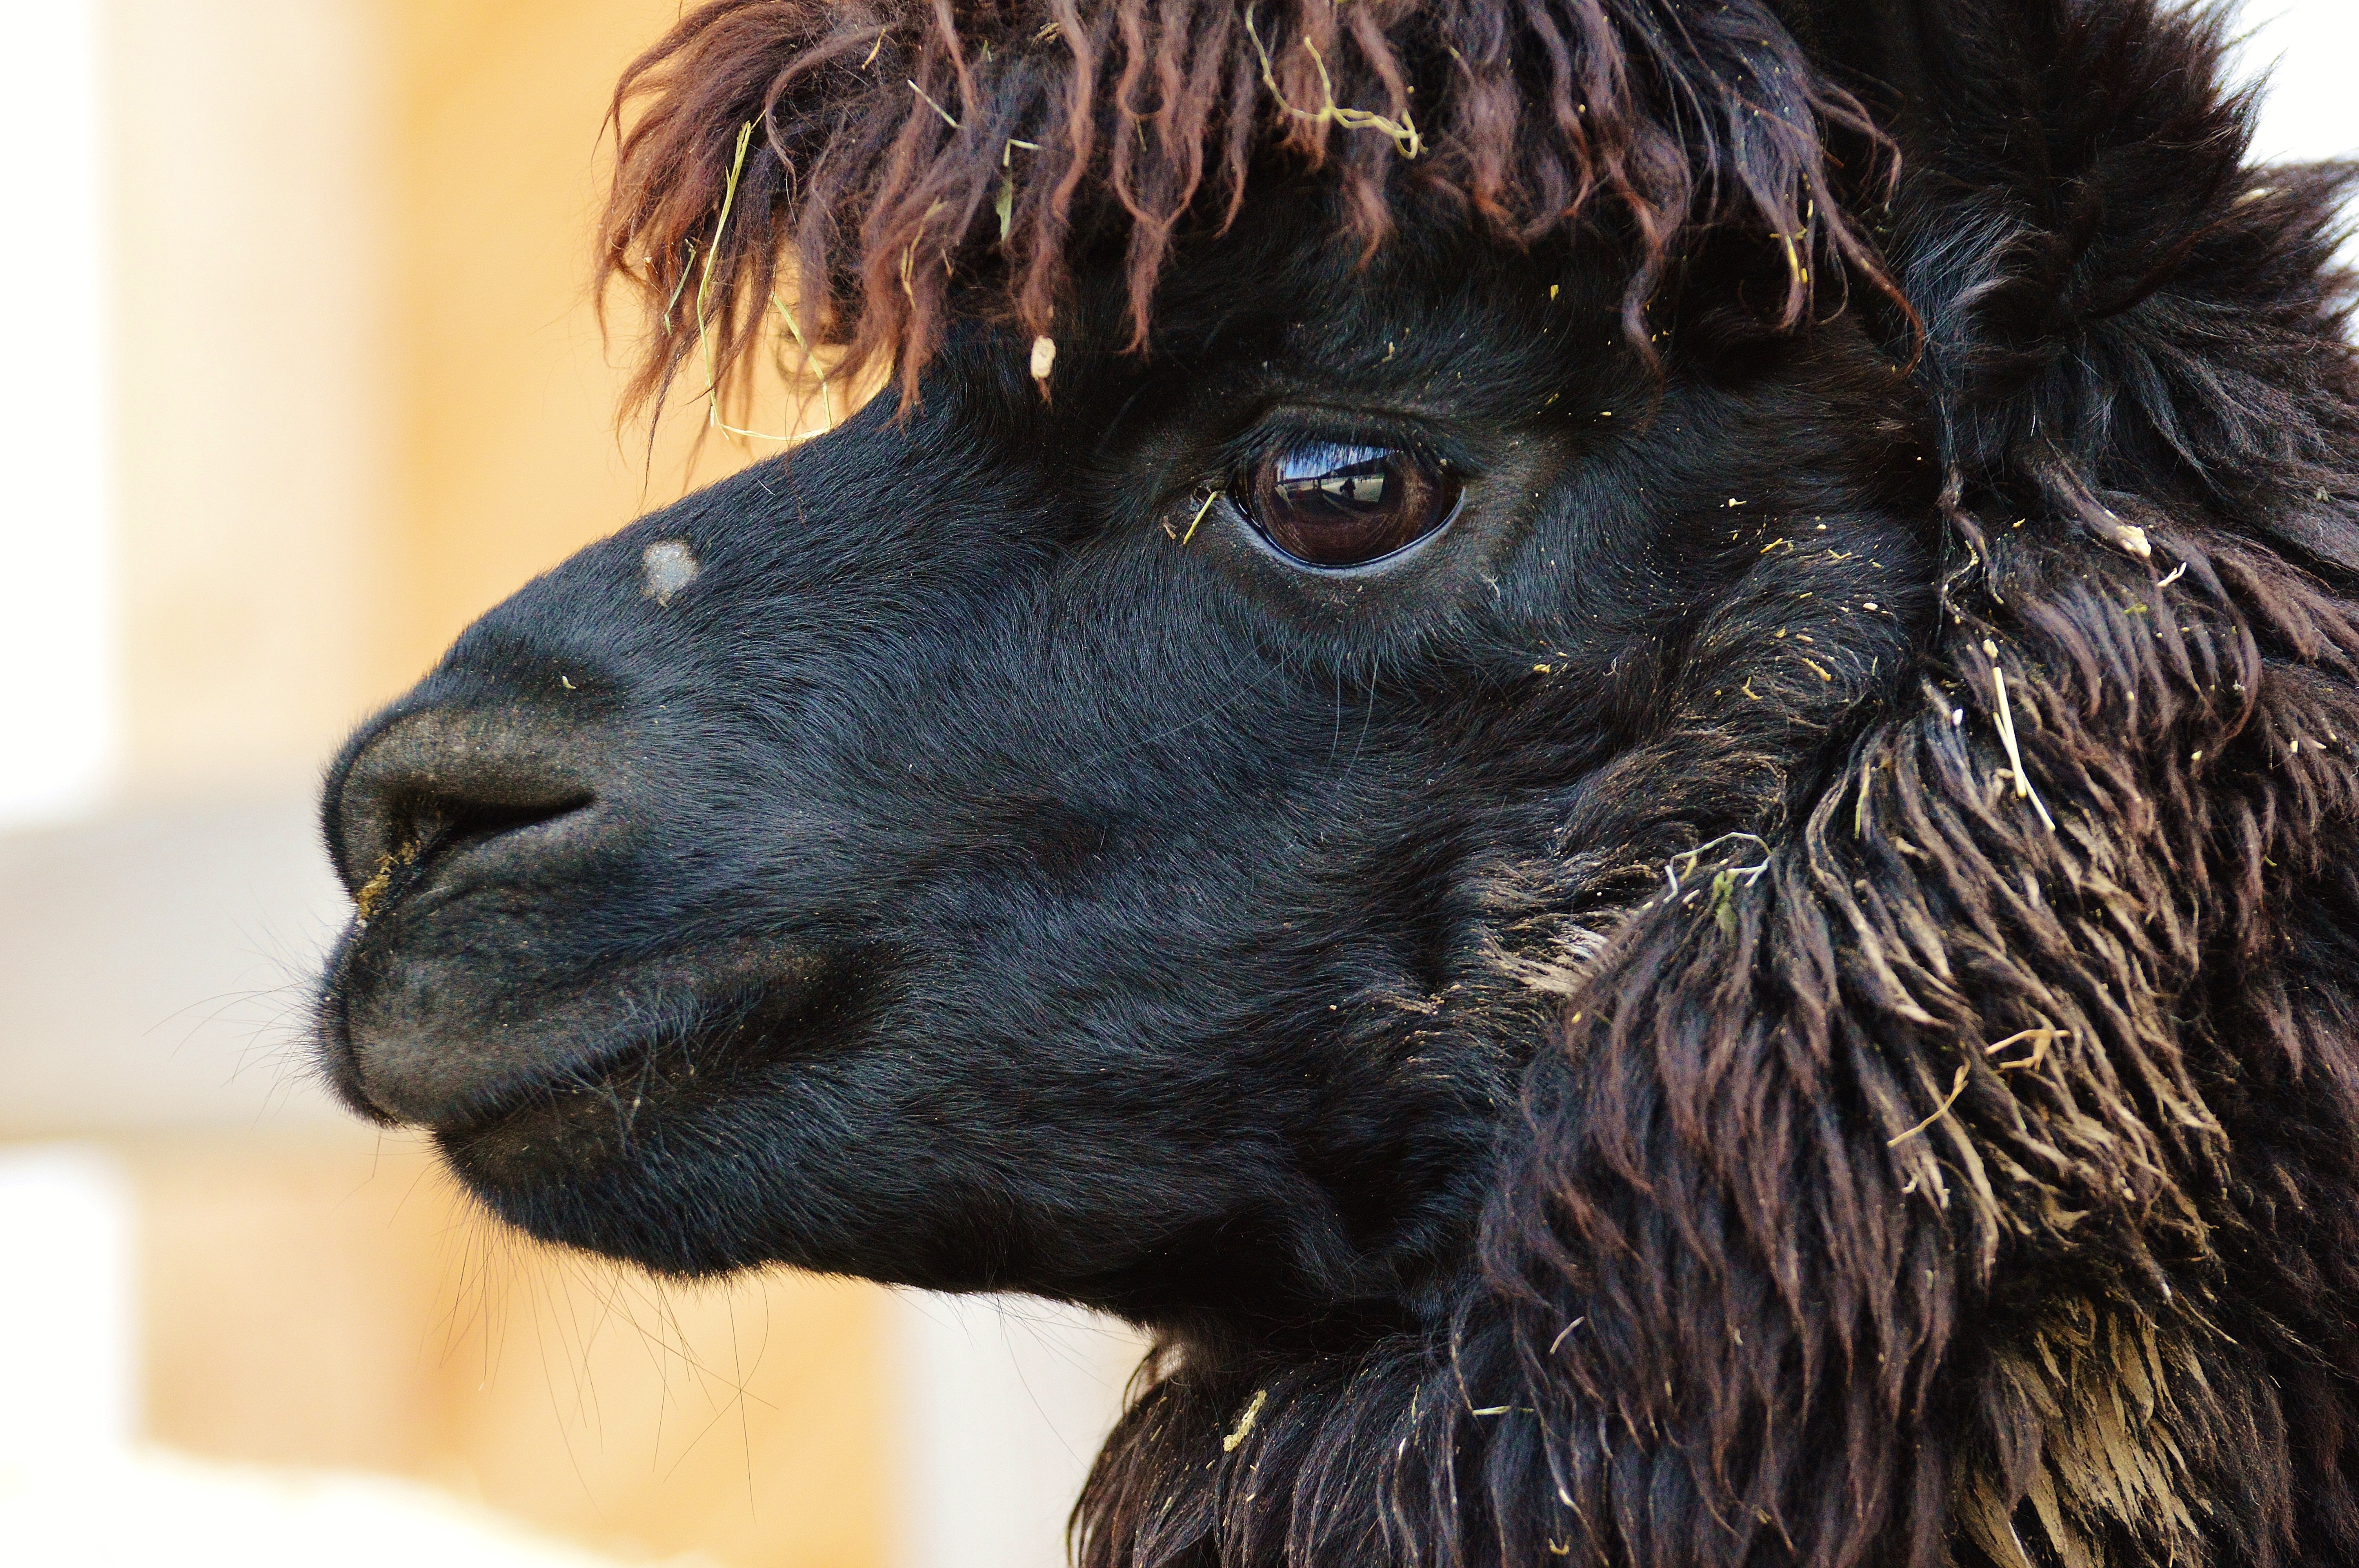
cute, mammal, stallion, mane, close up, llama, alpaca, animals, lama, vertebrate, sanctuary, satisfied, animal welfare, good aiderbichl, animal rescue, fond of animals, camel like mammal, mustang horse